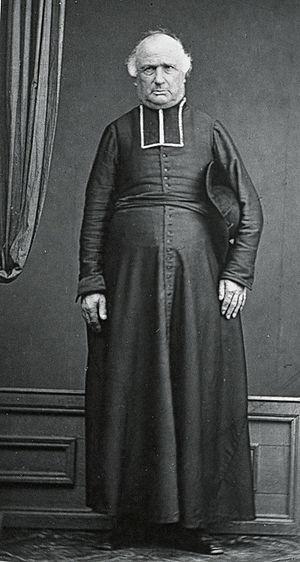
Dominique Peyramale (1811-1877), curé de Lourdes de 1855 à 1877, au temps des apparitions à Bernadette Soubirous.
Marie-Dominique Peyramale, né le 9 janvier 1811 à Momères, dans les Hautes-Pyrénées et décédé le 8 septembre 1877 à Lourdes est un prêtre catholique français du XIXᵉ siècle, curé-doyen à Lourdes de 1855 à sa mort. De 1858 à 1862, il fut un témoin privilégié, d'abord sceptique puis soutien d'une jeune paroissienne, Bernadette Soubirous, qui affirmait avoir été la bénéficiaire d' apparitions d'une Dame qu'elle nomme "Aquero" et en qui l'Église catholique reconnaîtra la Vierge Marie récemment déclarée avoir été conçue sans péché.
Les apparitions de Lourdes sont des apparitions mariales manifestées à une jeune fille âgée de quatorze ans, Bernadette Soubirous. Celle-ci a déclaré qu'elle avait assisté à dix-huit apparitions d'une jeune fille se présentant comme étant l'Immaculée Conception.
Marie-Bernarde Soubirous, plus connue sous le diminutif Bernadette, née le 7 janvier 1844 dans le département des Hautes Pyrénées à Lourdes et morte le 16 avril 1879 dans le département de la Nièvre à Nevers, est une jeune fille française qui a affirmé être témoin de dix-huit apparitions mariales à la grotte de Massabielle entre le 11 février et le 16 juillet 1858. Devenue religieuse, elle est canonisée en 1933.